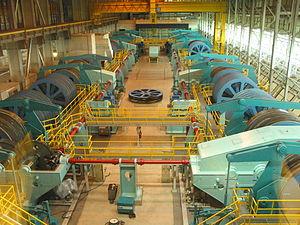
Strépy Bracquegnies (Belgique), la salle des machines de l'ascenseur funiculaire
L’ascenseur de Strépy-Thieu est un ascenseur à bateaux funiculaire double situé en Belgique, sur le canal du Centre en Région wallonne dans la province de Hainaut.